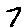
Label: 7